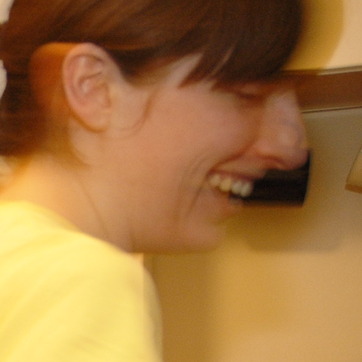
Material: skin